Theo A.R. Kitson

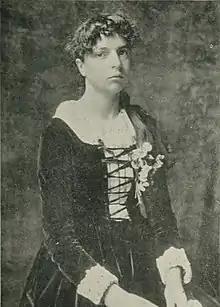
Theo Alice Ruggles Kitson, a woman of the century

Theodora Alice Ruggles was born in Brookline, Massachusetts, to Cyrus W. and Anna H. Ruggles. As a young child she displayed artistic talent, but when her mother attempted to enroll her in the School of the Museum of Fine Arts, Boston, she was informed that she was too young to be admitted. Her mother then approached other schools, which gave her the same advice. One of the school directors, however, suggested that she find a tutor for her and pointed her in the direction of a rising star, Henry Hudson Kitson.